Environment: real
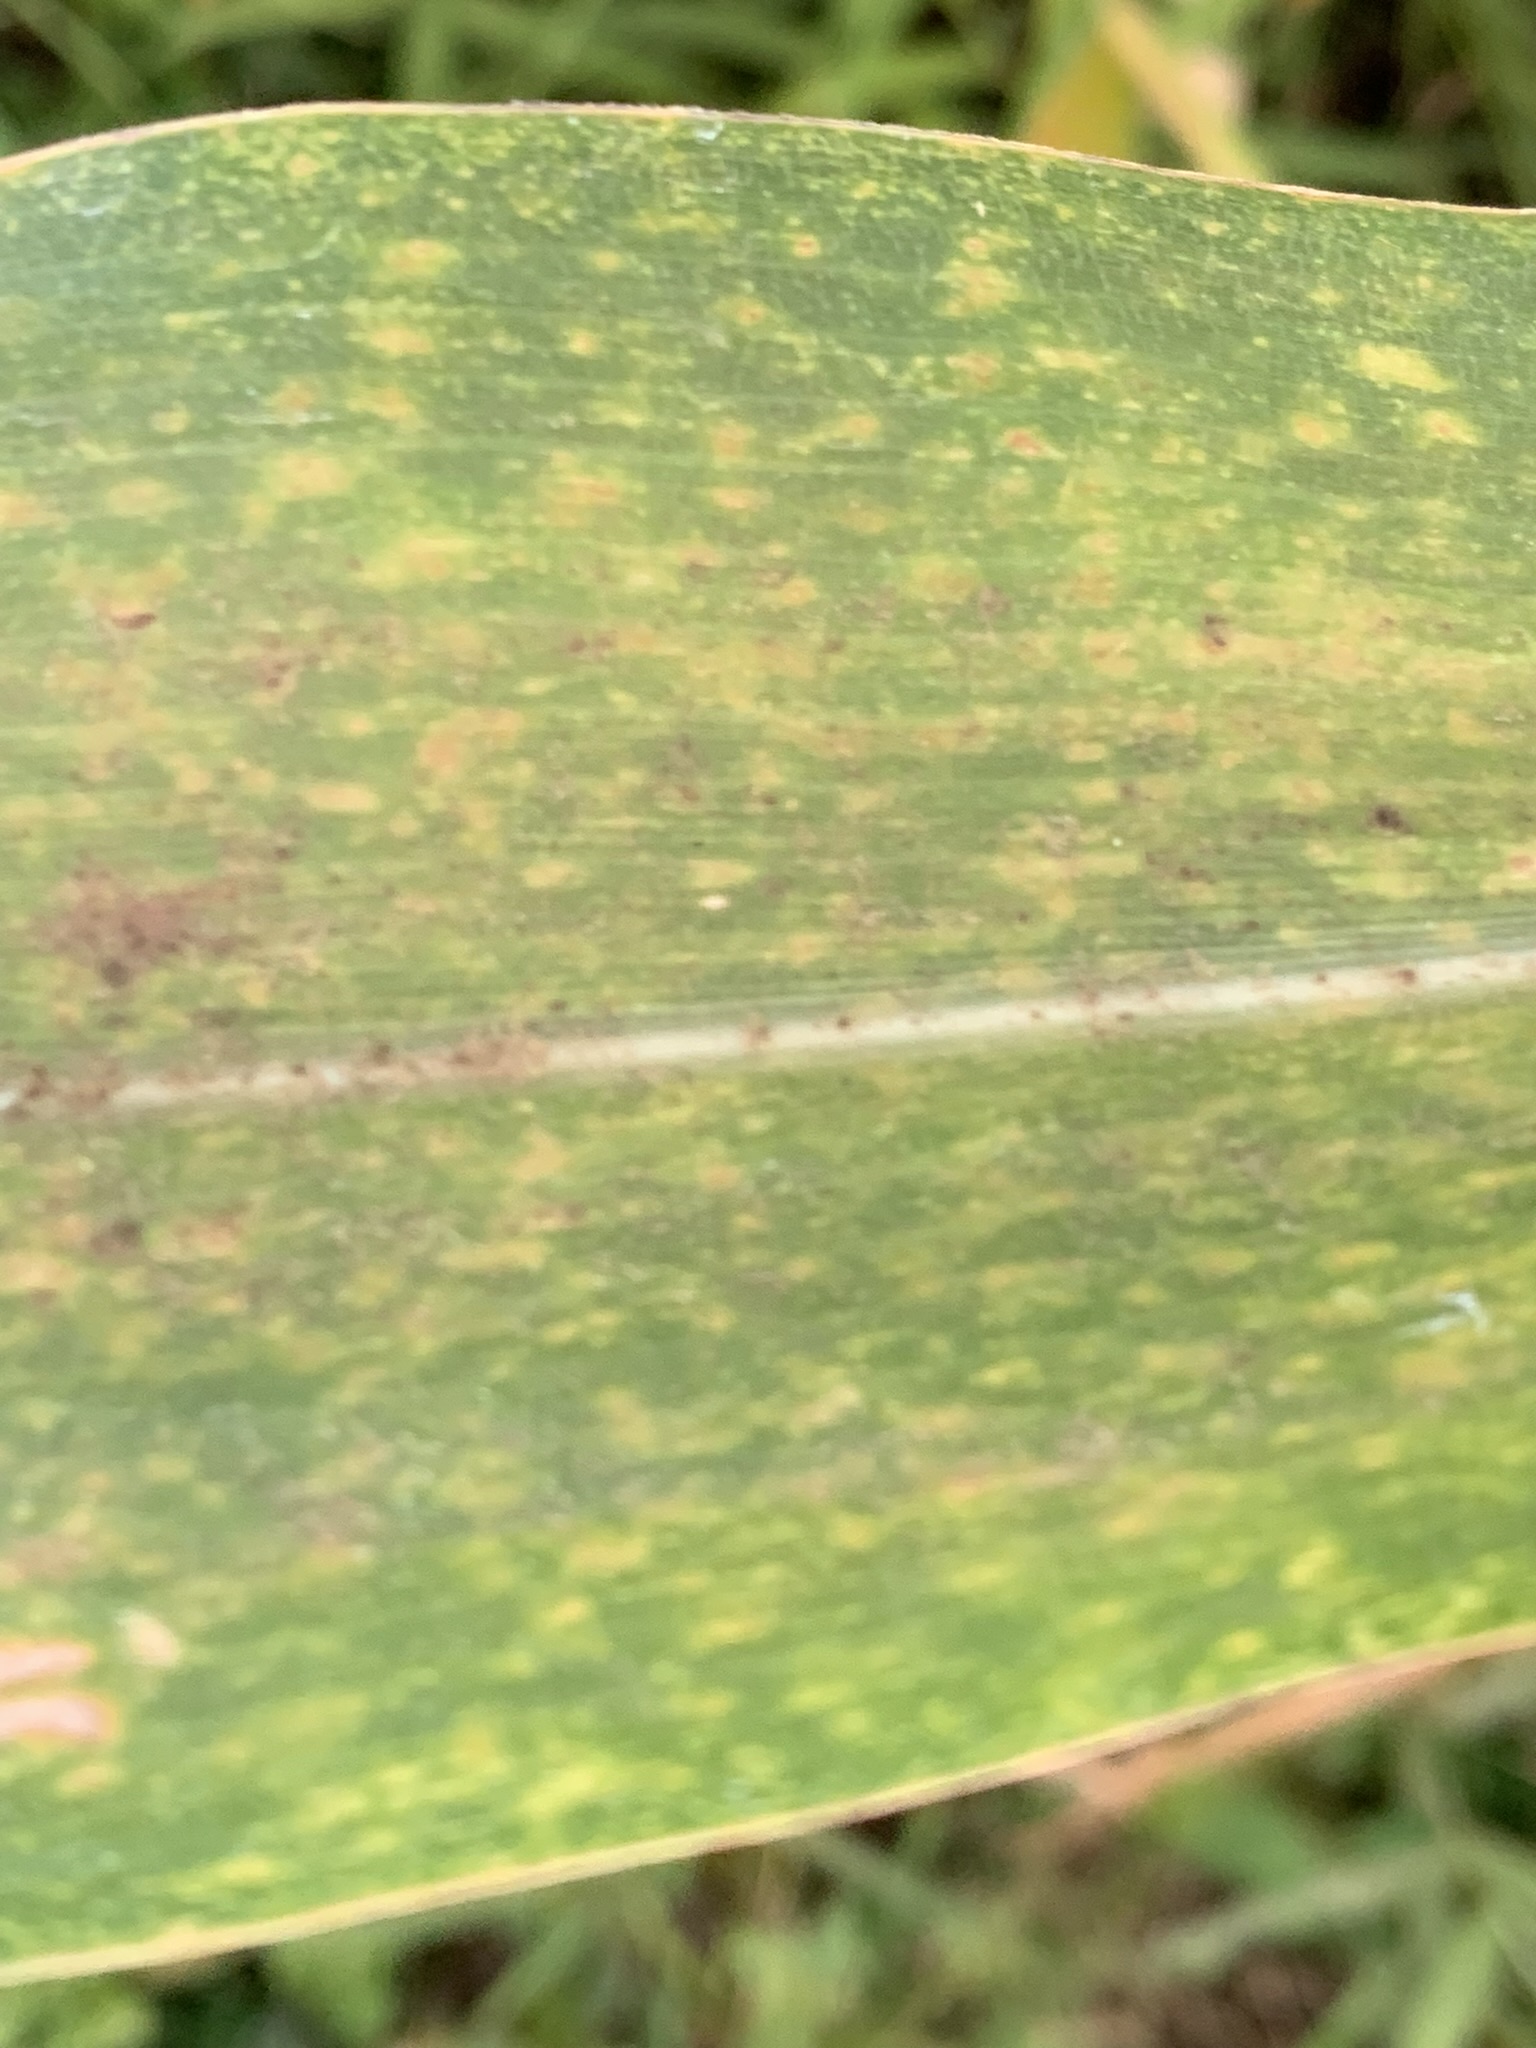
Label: lethal_necrosis